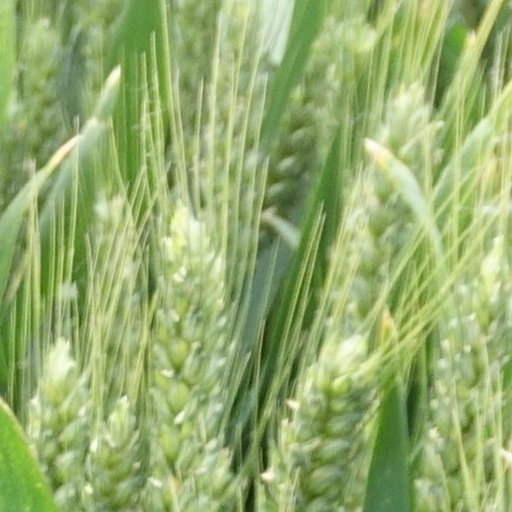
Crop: wheat